Seven Noble Houses of Brussels

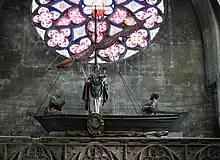
Our Blessed Lady of the Sablon, powerful protector of Brussels, standing on her boat. It is under her aegis and in her honour that every year the Ommegang takes place, in which the Seven Noble Houses still participate.

In addition to their judicial, administrative and military functions, the Seven Noble Houses of Brussels were also benevolent and concerned about the needs and well-being of the population.